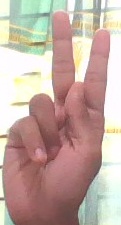
ASL sign: K